Sati (Buddhism)

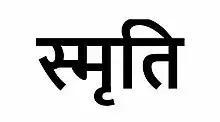
smṛti written in Devanagari script

The Sanskrit word "smṛti" (also transliterated variously as "smriti", "smRti", or "sm'Rti") literally means "that which is remembered", and refers both to "mindfulness" in Buddhism and "a category of metrical texts" in Hinduism, considered second in authority to the "Śruti" scriptures.